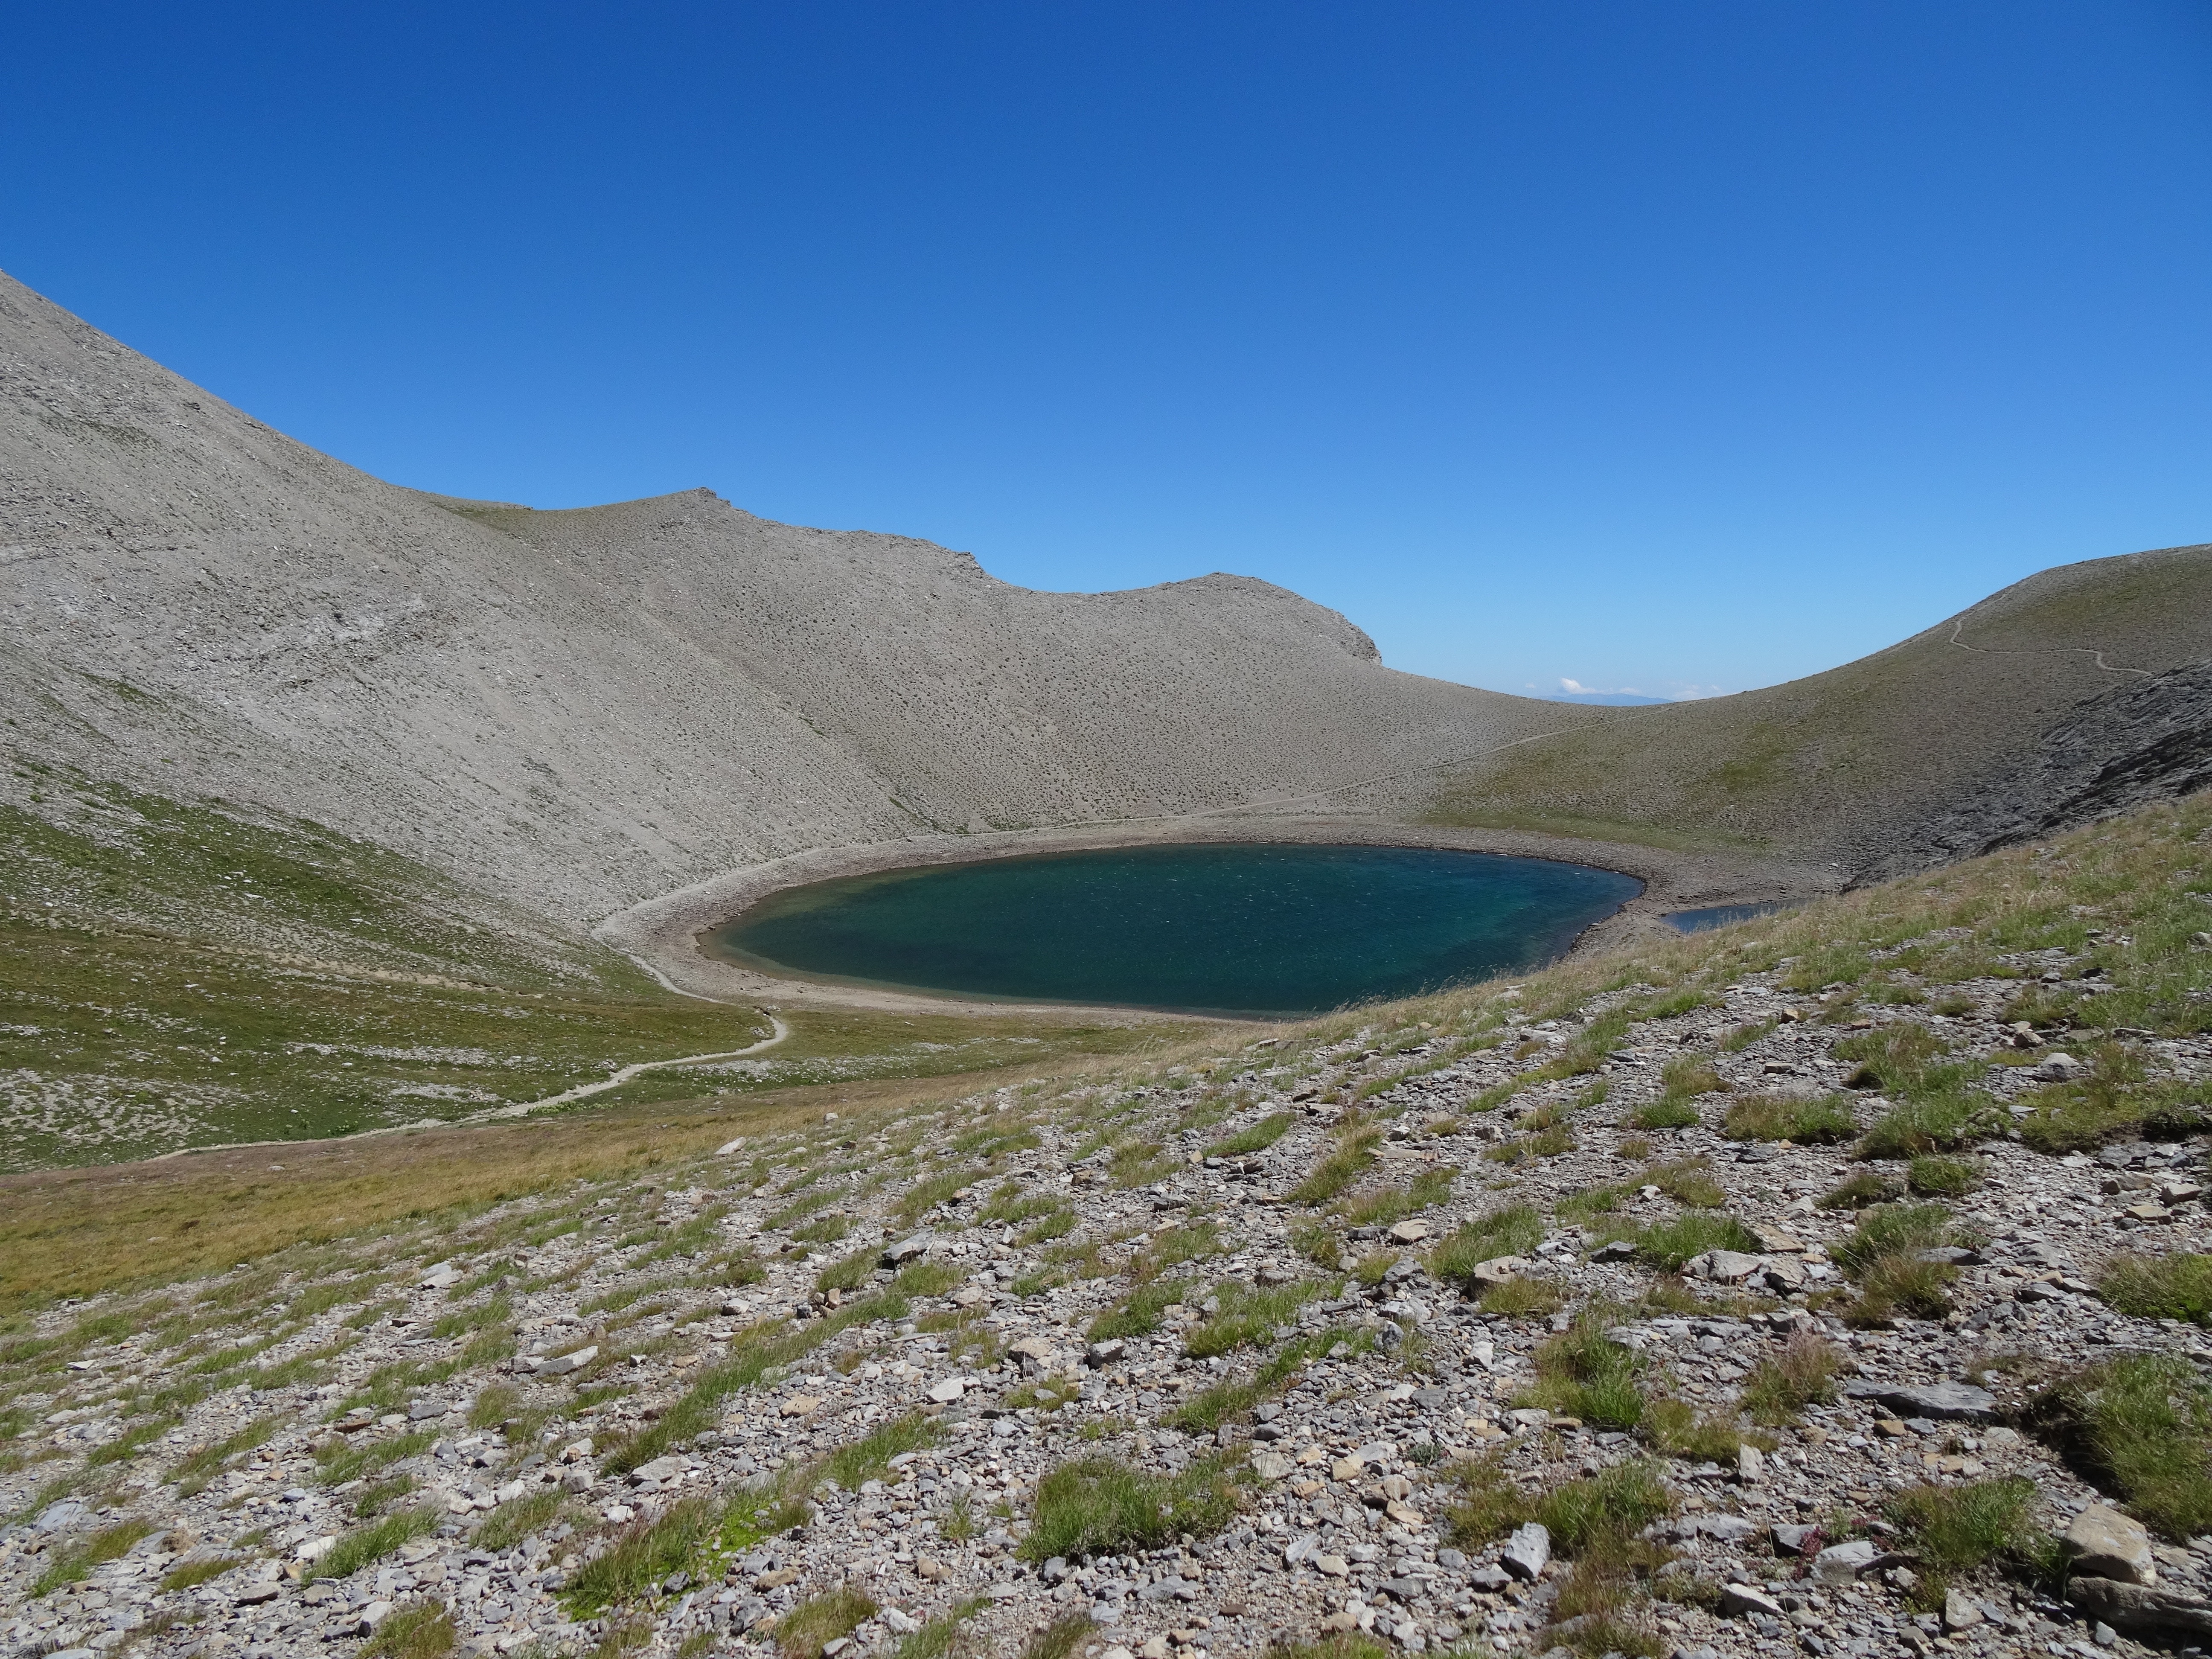
landscape, sea, wilderness, walking, mountain, trail, hill, lake, adventure, valley, mountain range, france, reservoir, highland, terrain, ridge, geology, grassland, badlands, plateau, fell, loch, crater lake, ecosystem, moraine, landform, tarn, mountain pass, pass cayolle, ubaye, alps of high provence, lake garet, geographical feature, mountainous landforms